Ürümqi South railway station

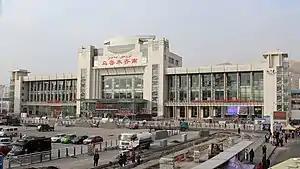
Ürümqi South railway station

Ürümqi South railway station (USY: Үрүмчи Җәнувий Векити) is a railway station of the Lanzhou–Xinjiang, Northern Xinjiang and the Second Ürümqi–Jinghe railways. The station is located in Ürümqi, Xinjiang Uyghur Autonomous Region, China. The name of the station was Ürümqi railway station from 1962 until 1 September 2014. This name is now assigned to the newly built high-speed railway station of the Lanzhou–Ürümqi High-Speed Railway.